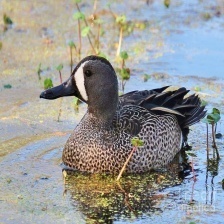
Species: TEAL DUCK
Scientific name: ANAS CRECCA
ImageNet parent category: drake